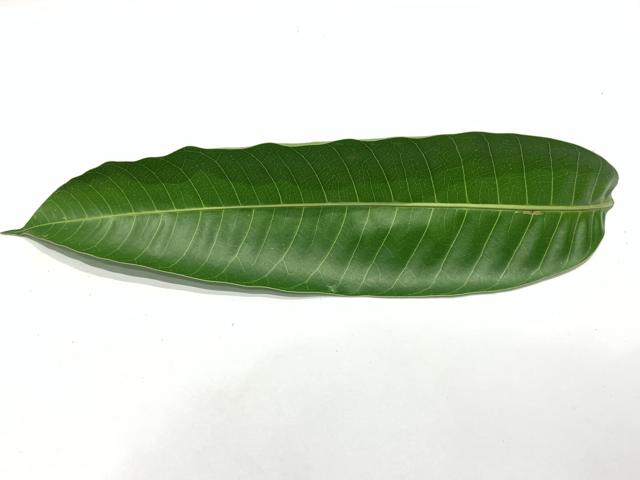
Mango leaf variety: Fazli